Bridges and tunnels across the Yangtze River

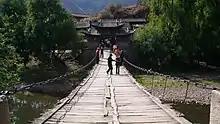
The Iron Rainbow (Tiehong) Bridge is a contemporary of the Jinlong Bridge over the Chongjiang River, a Yangtze tributary near the Great Bend in Shigu Town, Yulong Naxi Autonomous County, Lijiang, Yunnan.

Dating back to 3rd century, militaries of antiquity have stretched iron chains across the Yangtze in the Three Gorges to block invading armies. Notable examples include the iron chain defense of the Wu Kingdom in the Xiling Gorge against the Jin dynasty in 280, the Former Shu's chain across Kuimen in the Qutang Gorge against the Jingnan in 925, and Song general Xu Zongwu's seven-link chain at the same location against the Mongols in 1264.